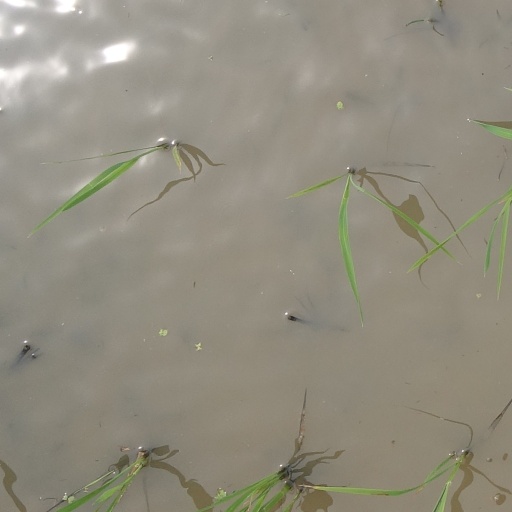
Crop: rice